2012 South American Footballer of the Year

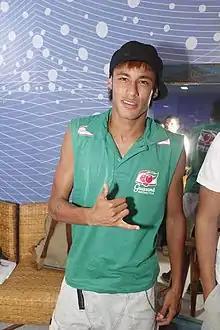
Neymar is the South American Footballer of the Year for 2012.

The 2012 South American Footballer of the Year, given to the best football player in South America by Uruguayan newspaper El País through voting by journalists across the continent, was awarded to Neymar of Santos on December 31, 2012.